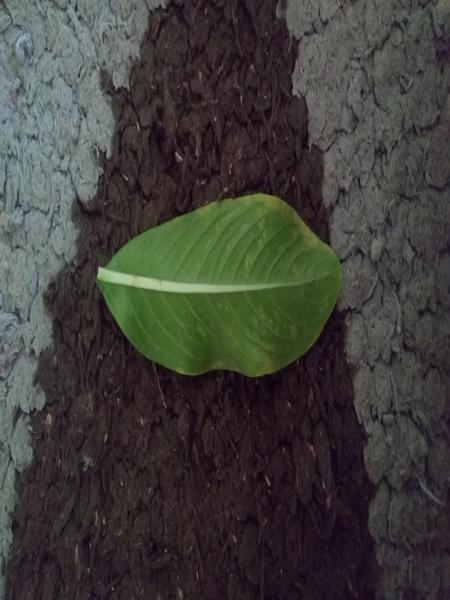
Plant: Catharanthus